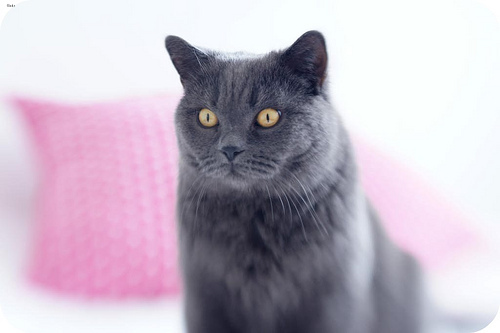
Animal: cat
Breed: British Shorthair